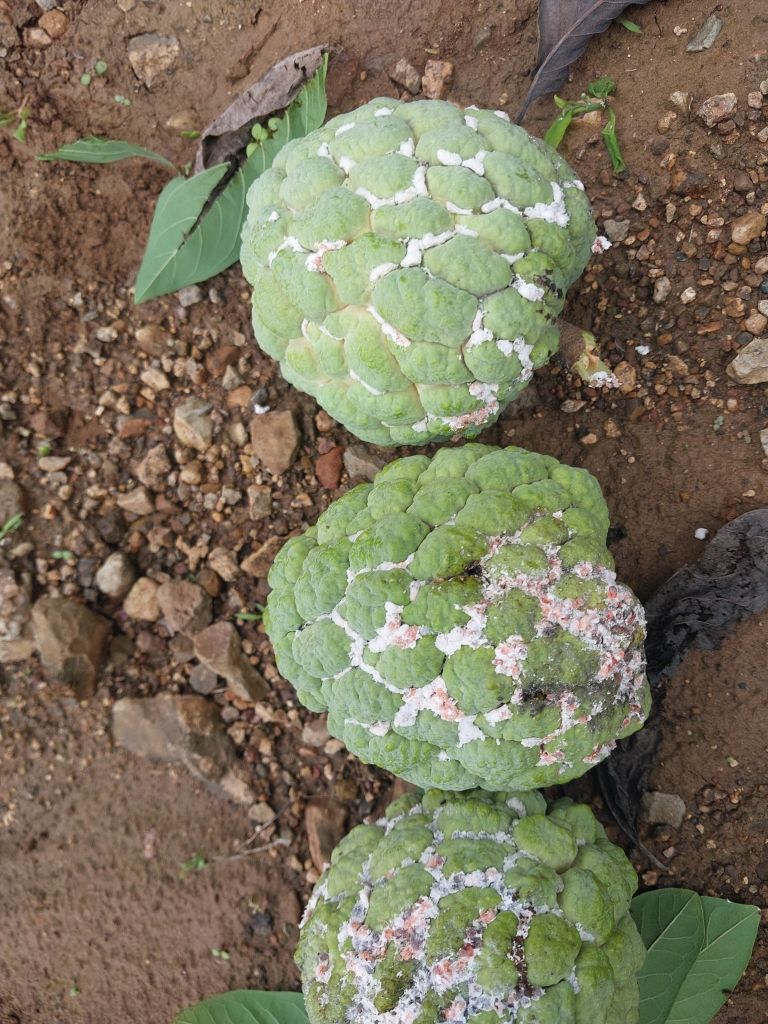
Disease label: Mealy Bug